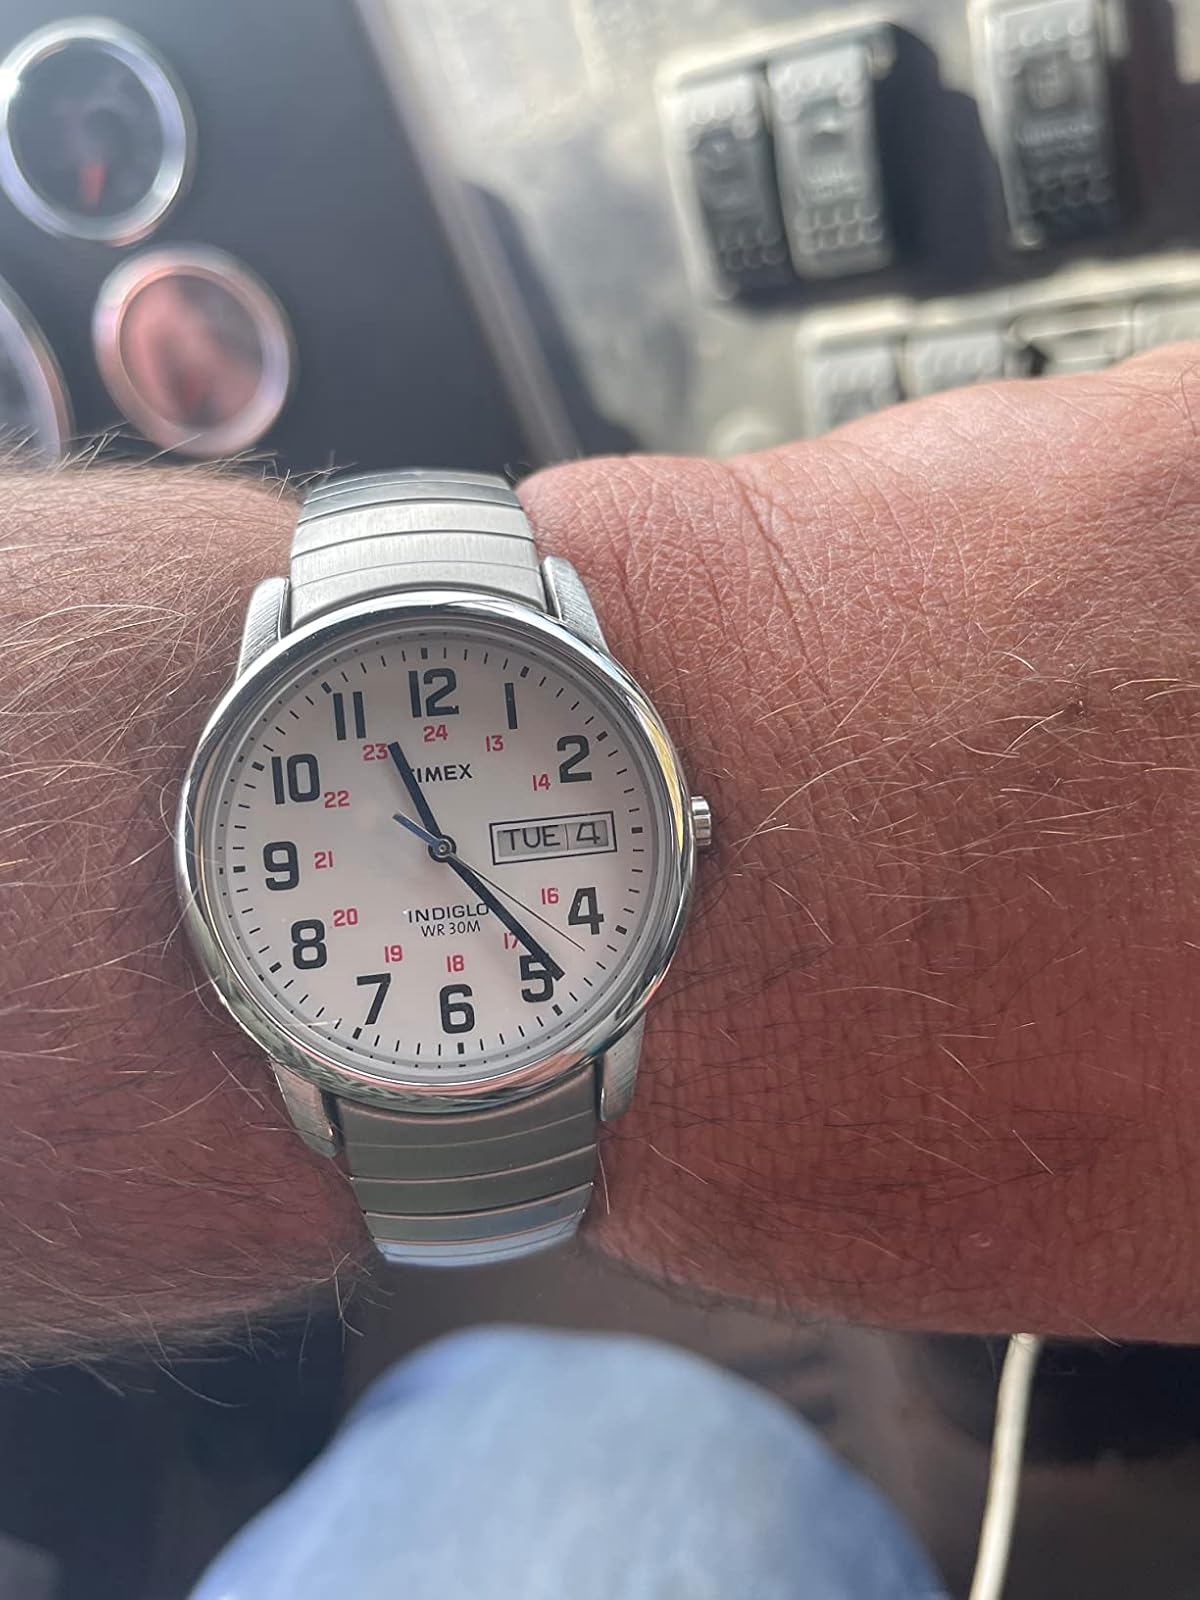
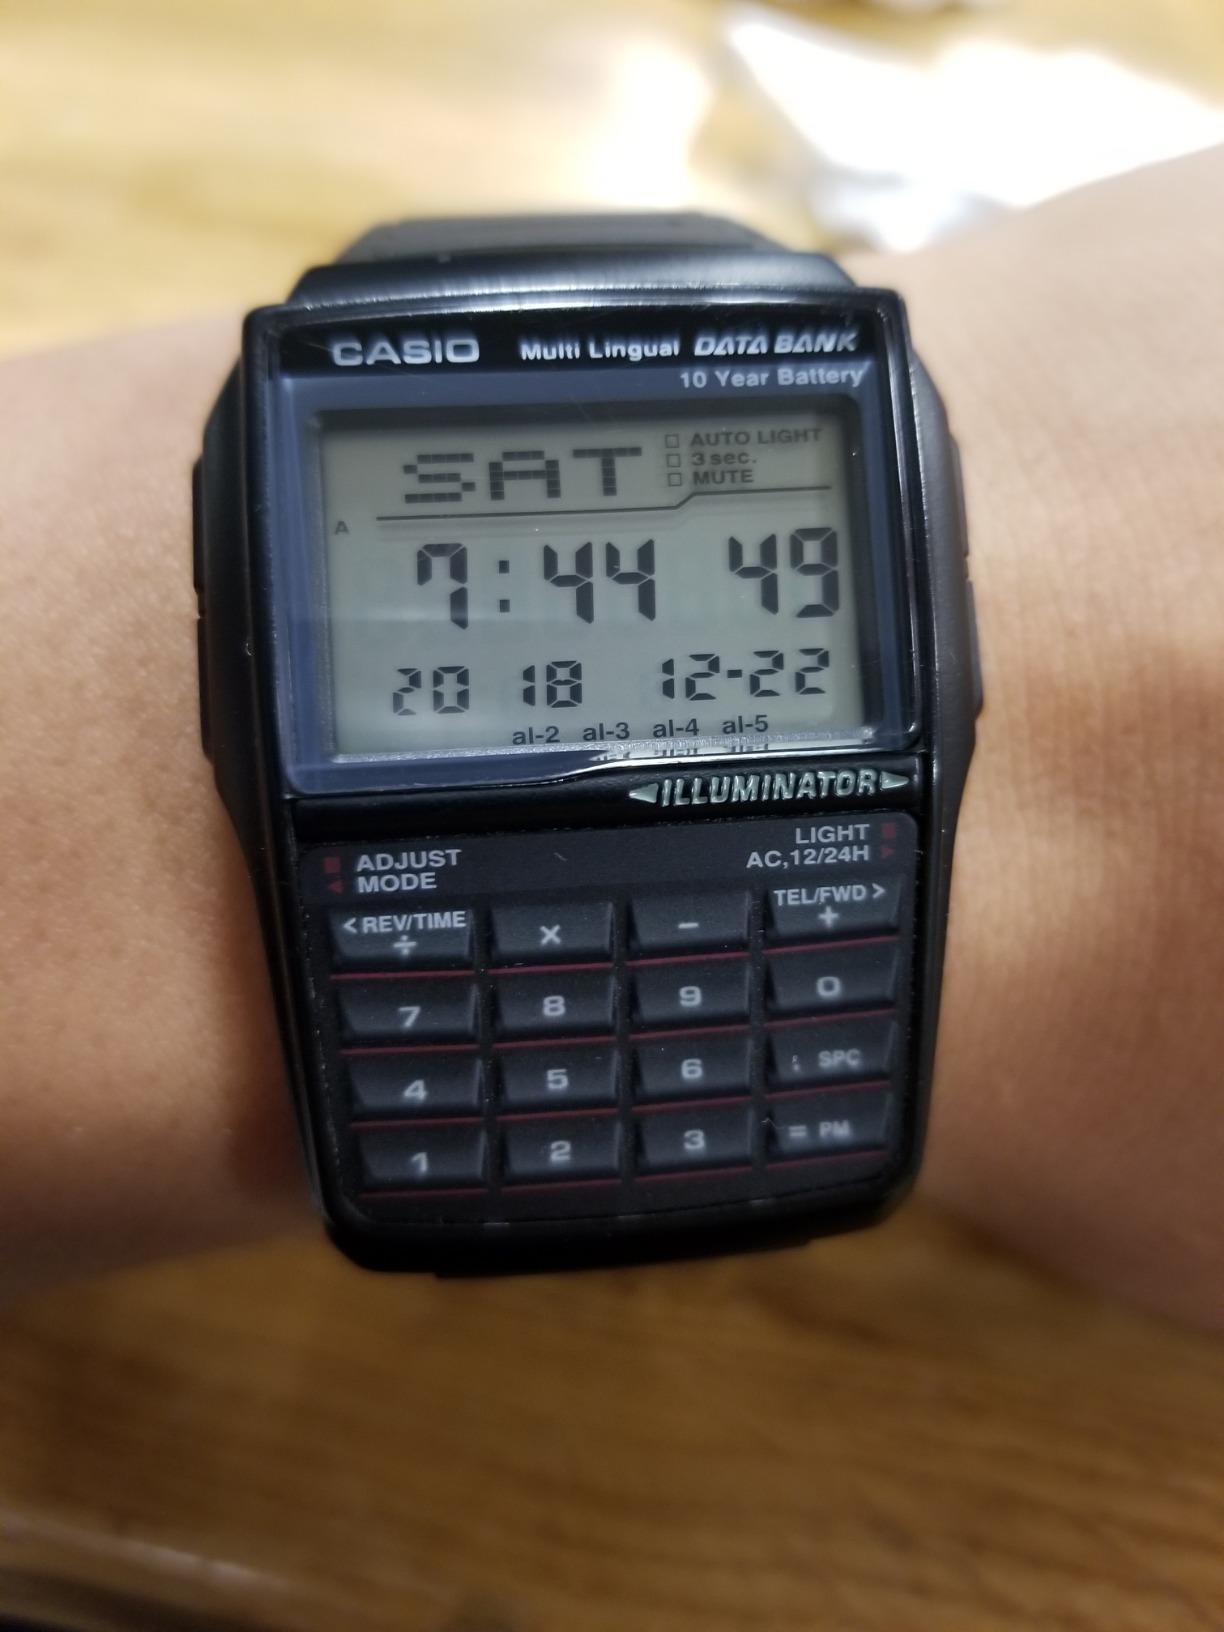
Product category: accessories_watch
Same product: no